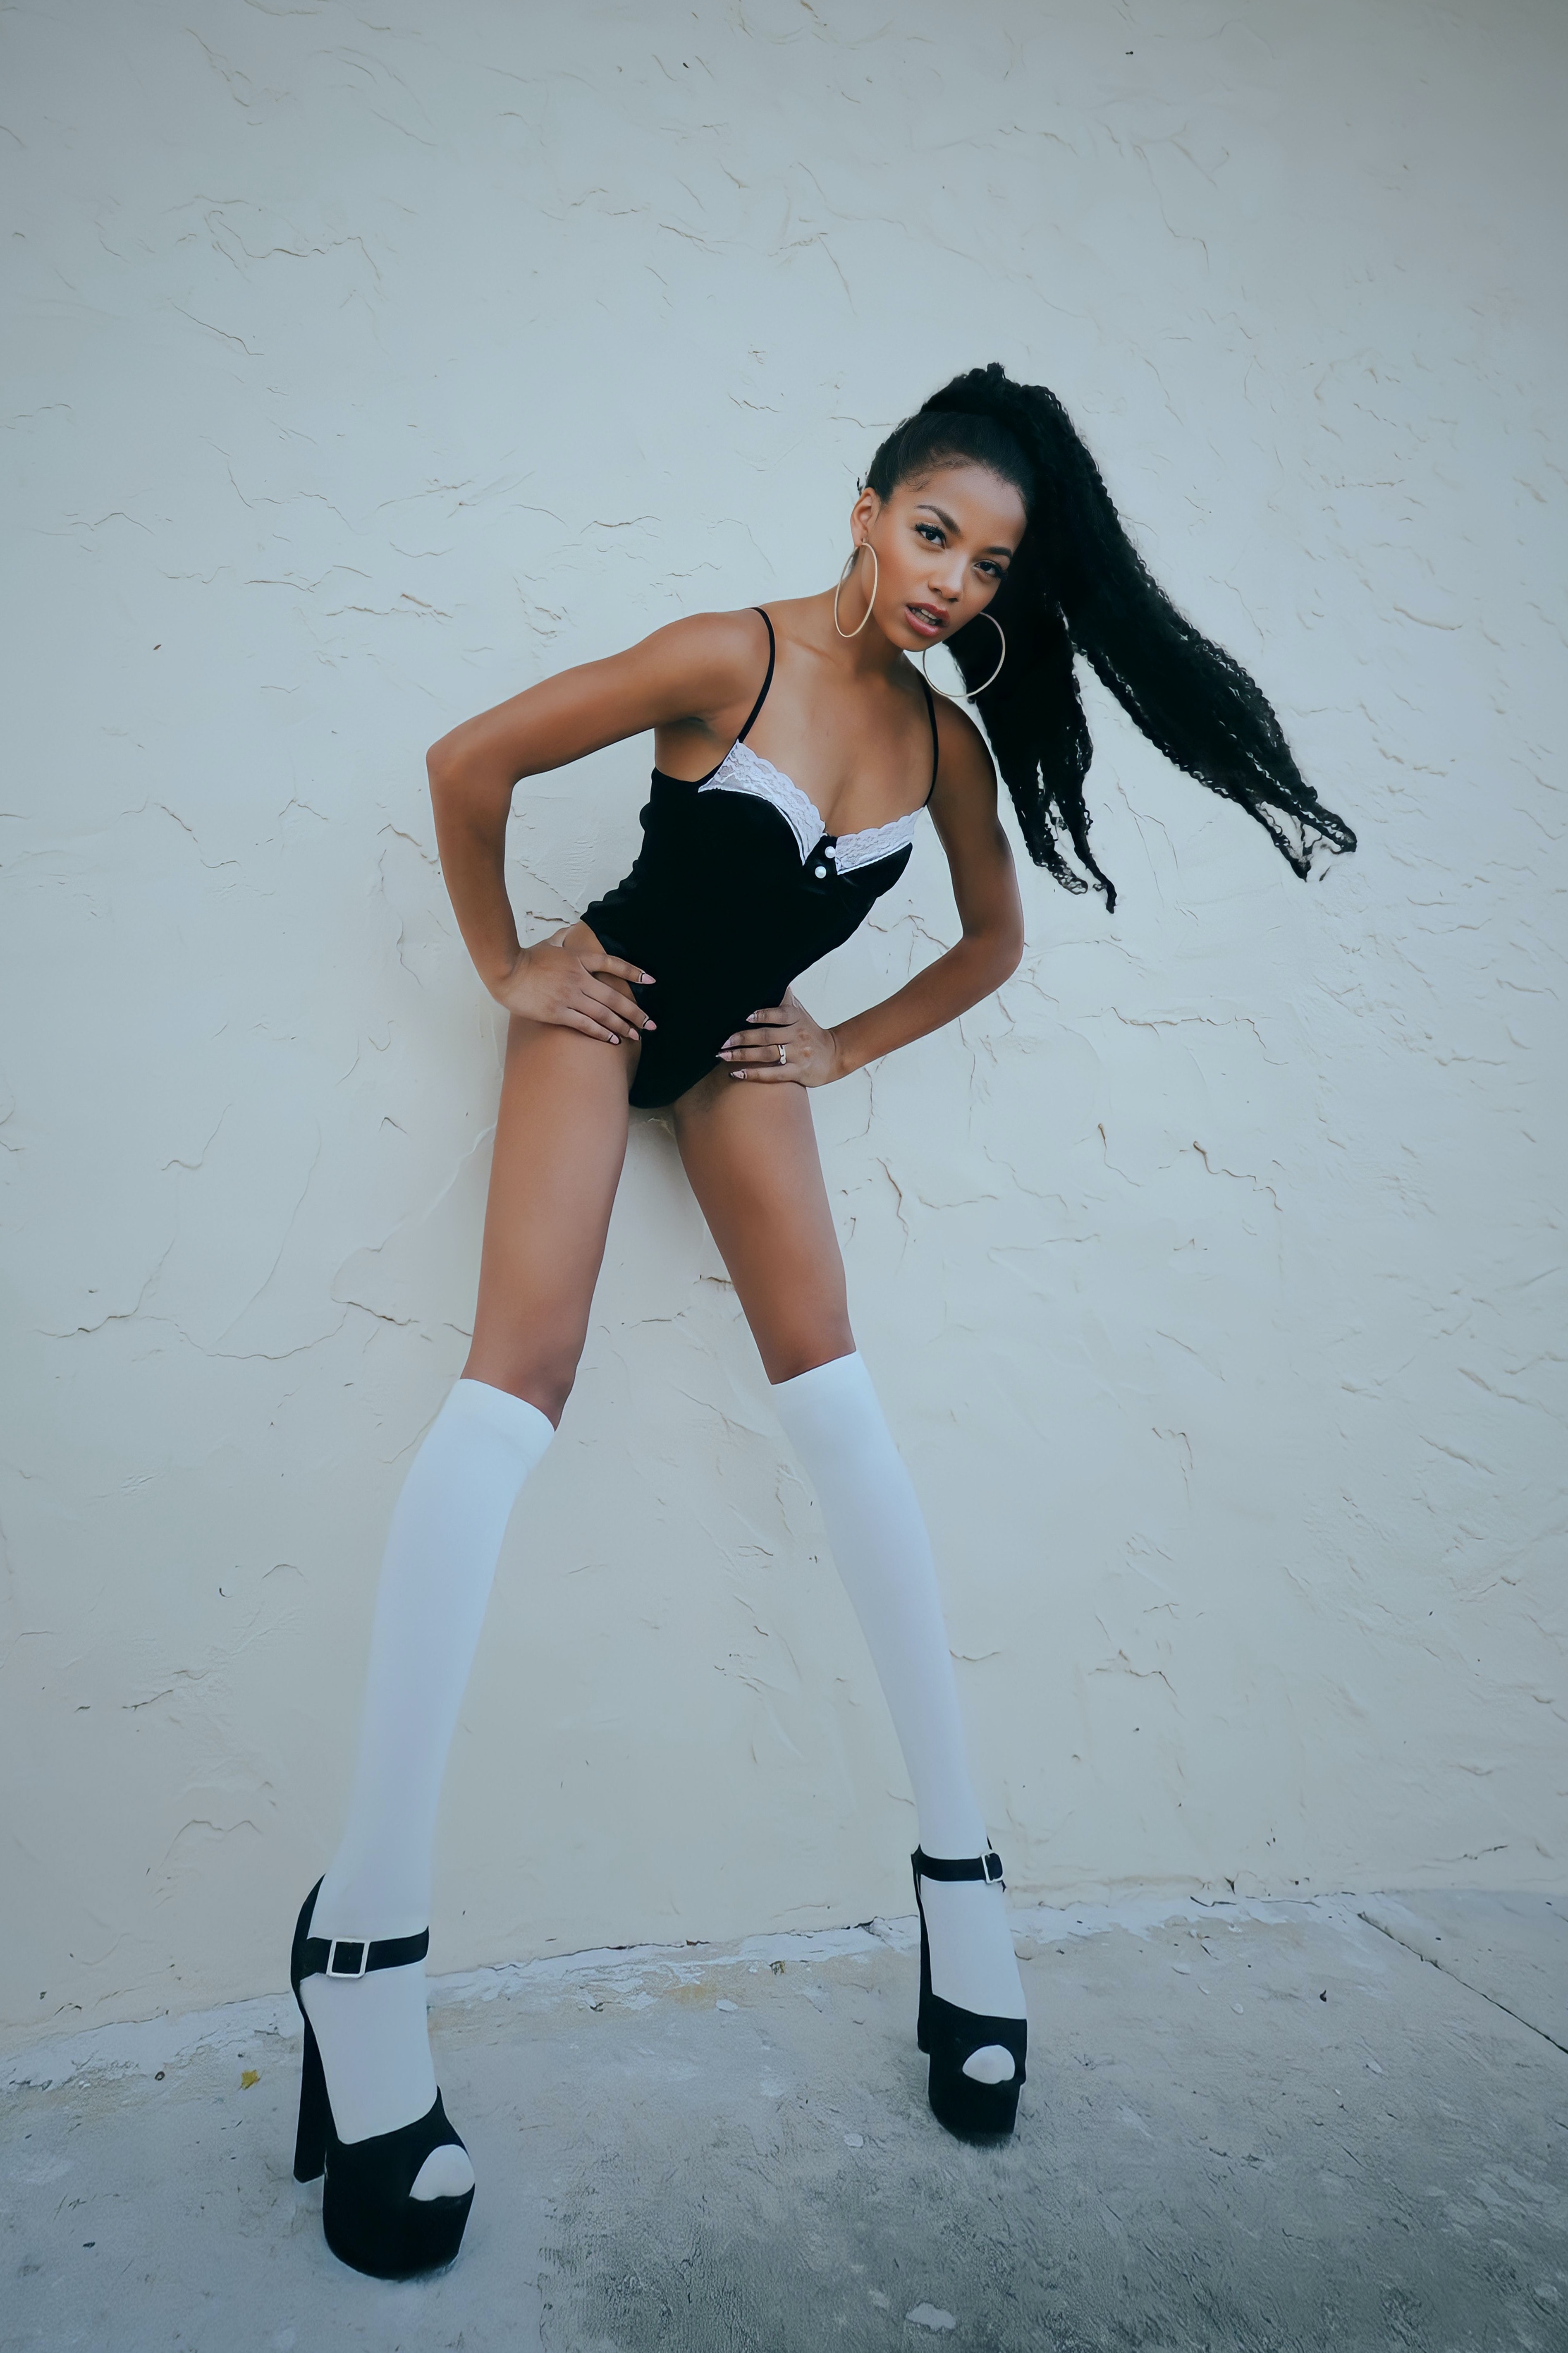
woman, footwear, shoe, leg, flash photography, dress, knee, waist, thigh, sportswear, high heels, fashion model, trunk, fashion design, fetish model, black hair, shorts, abdomen, calf, sandal, art model, boot, human leg, denim, elbow, long hair, foot, electric blue, latex, blond, brown hair, fur, sitting, chest, leggings, performing arts, dance, entertainment, ankle, lingerie, tights, fashion accessory, photo shoot, performance